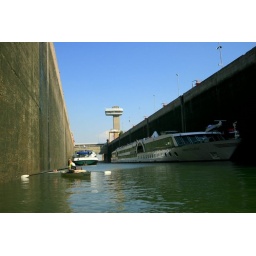
Traversing lock in lower Danube with barge and cruise ship - water level began at top of dark line39